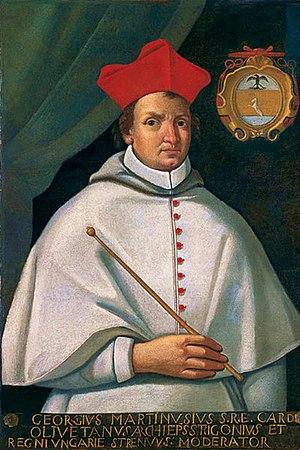
Giorgio Martinuzzi dit Frère Georges, est un prélat et un homme d'Etat hongrois du XVIᵉ siècle. Cardinal, il est régent de Transylvanie de 1540 à 1551.